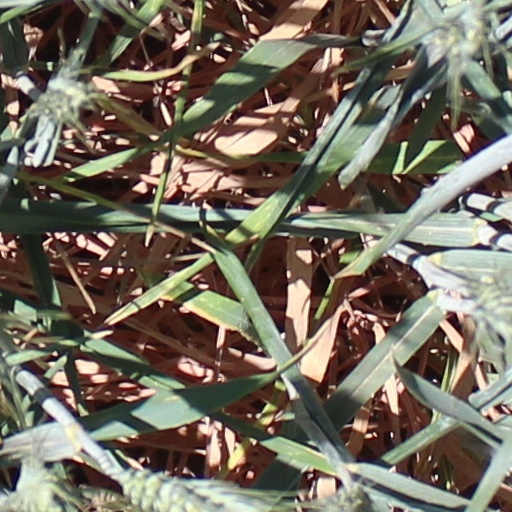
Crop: wheat